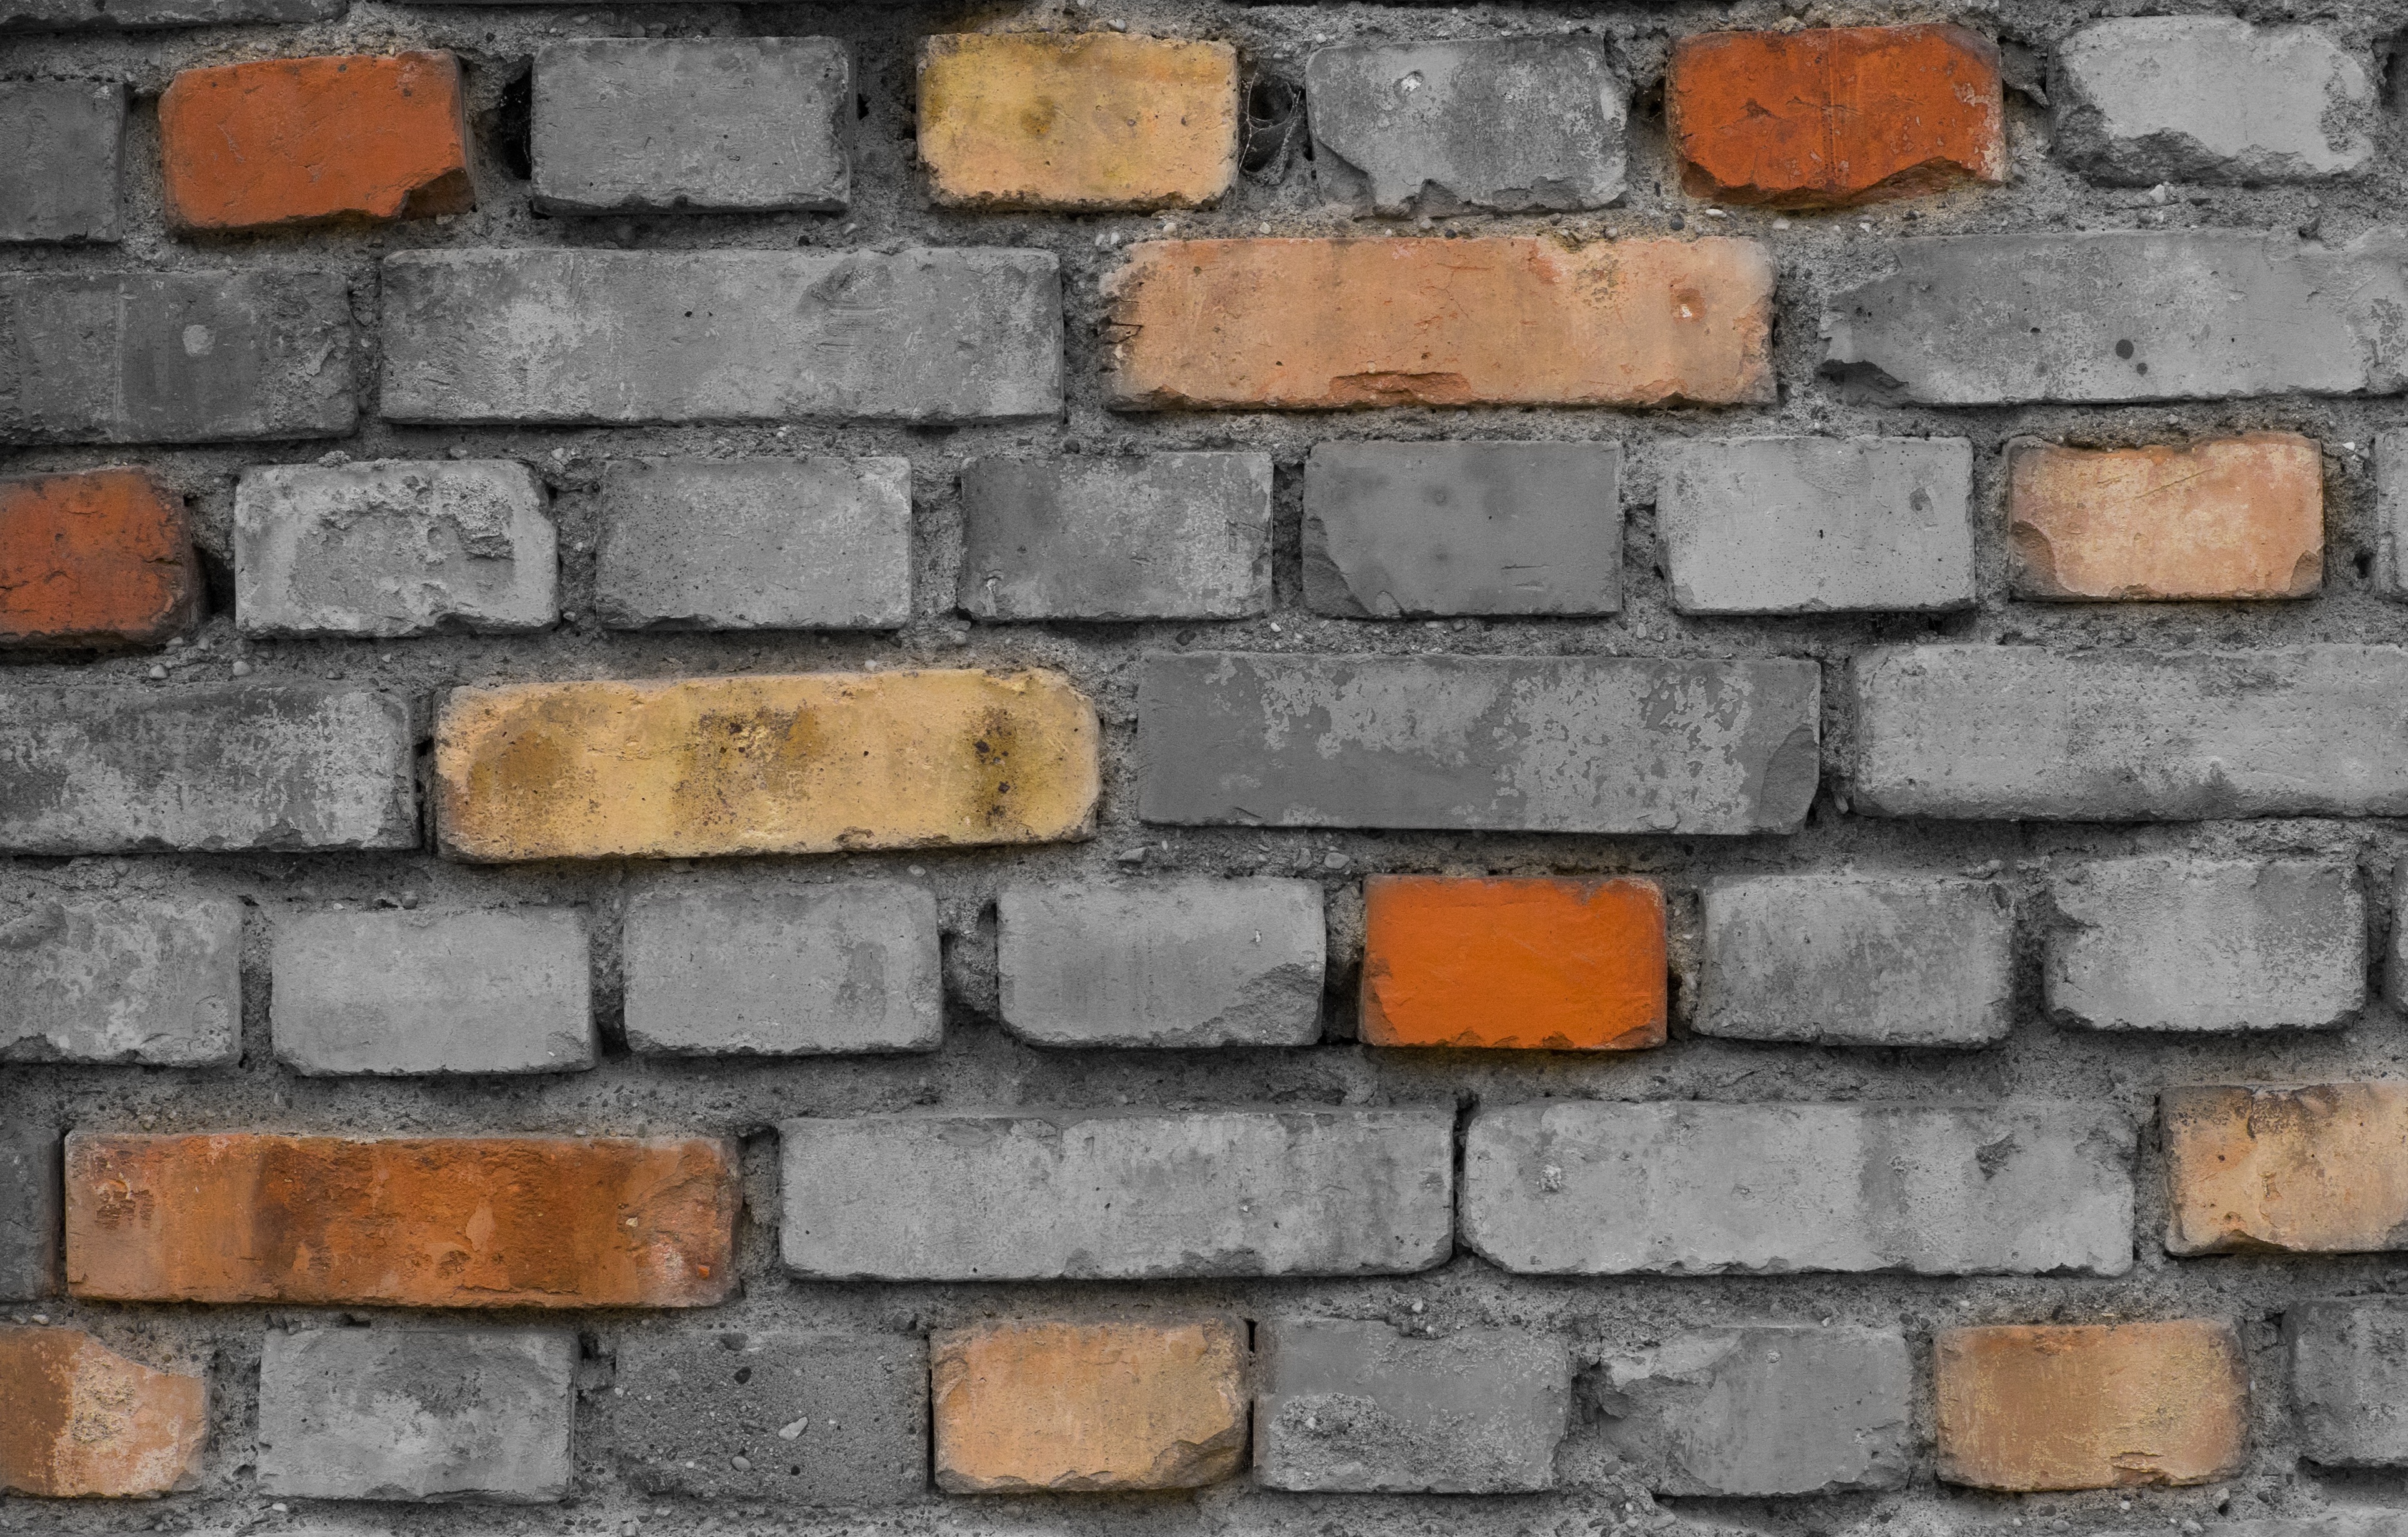
nature, structure, texture, floor, old, home, wall, stone, red, stone wall, yellow, brick, close, material, surface, weathered, grey, background, brickwork, of course, masonry, flooring